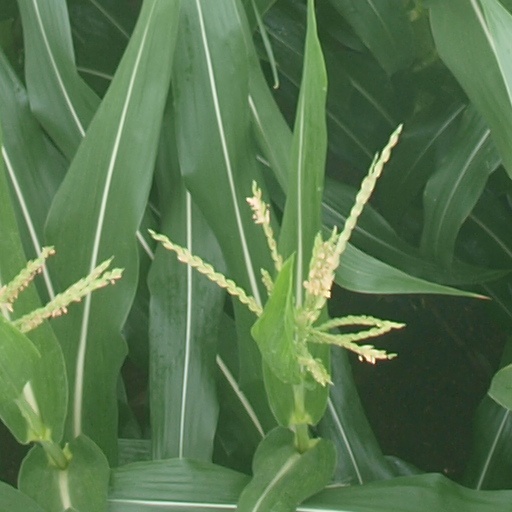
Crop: maize; corn